Jenkins, Kentucky

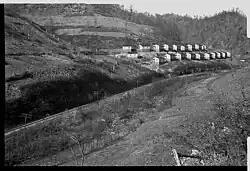
Coal camp houses in Jenkins during the Great Depression

In autumn of 1911, the Consolidation Coal Company purchased the current location of Jenkins as part of a tract of land in Pike, Letcher, and Floyd counties from the Northern Coal and Coke Company. After the acquisition was finalized, plans were made to extend the Lexington and Eastern Railroad from Jackson to a town named McRoberts. The plans also included the establishment of the town of Jenkins for George C. Jenkins, one of the Consolidation Coal Company's directors.